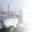
Label: truck